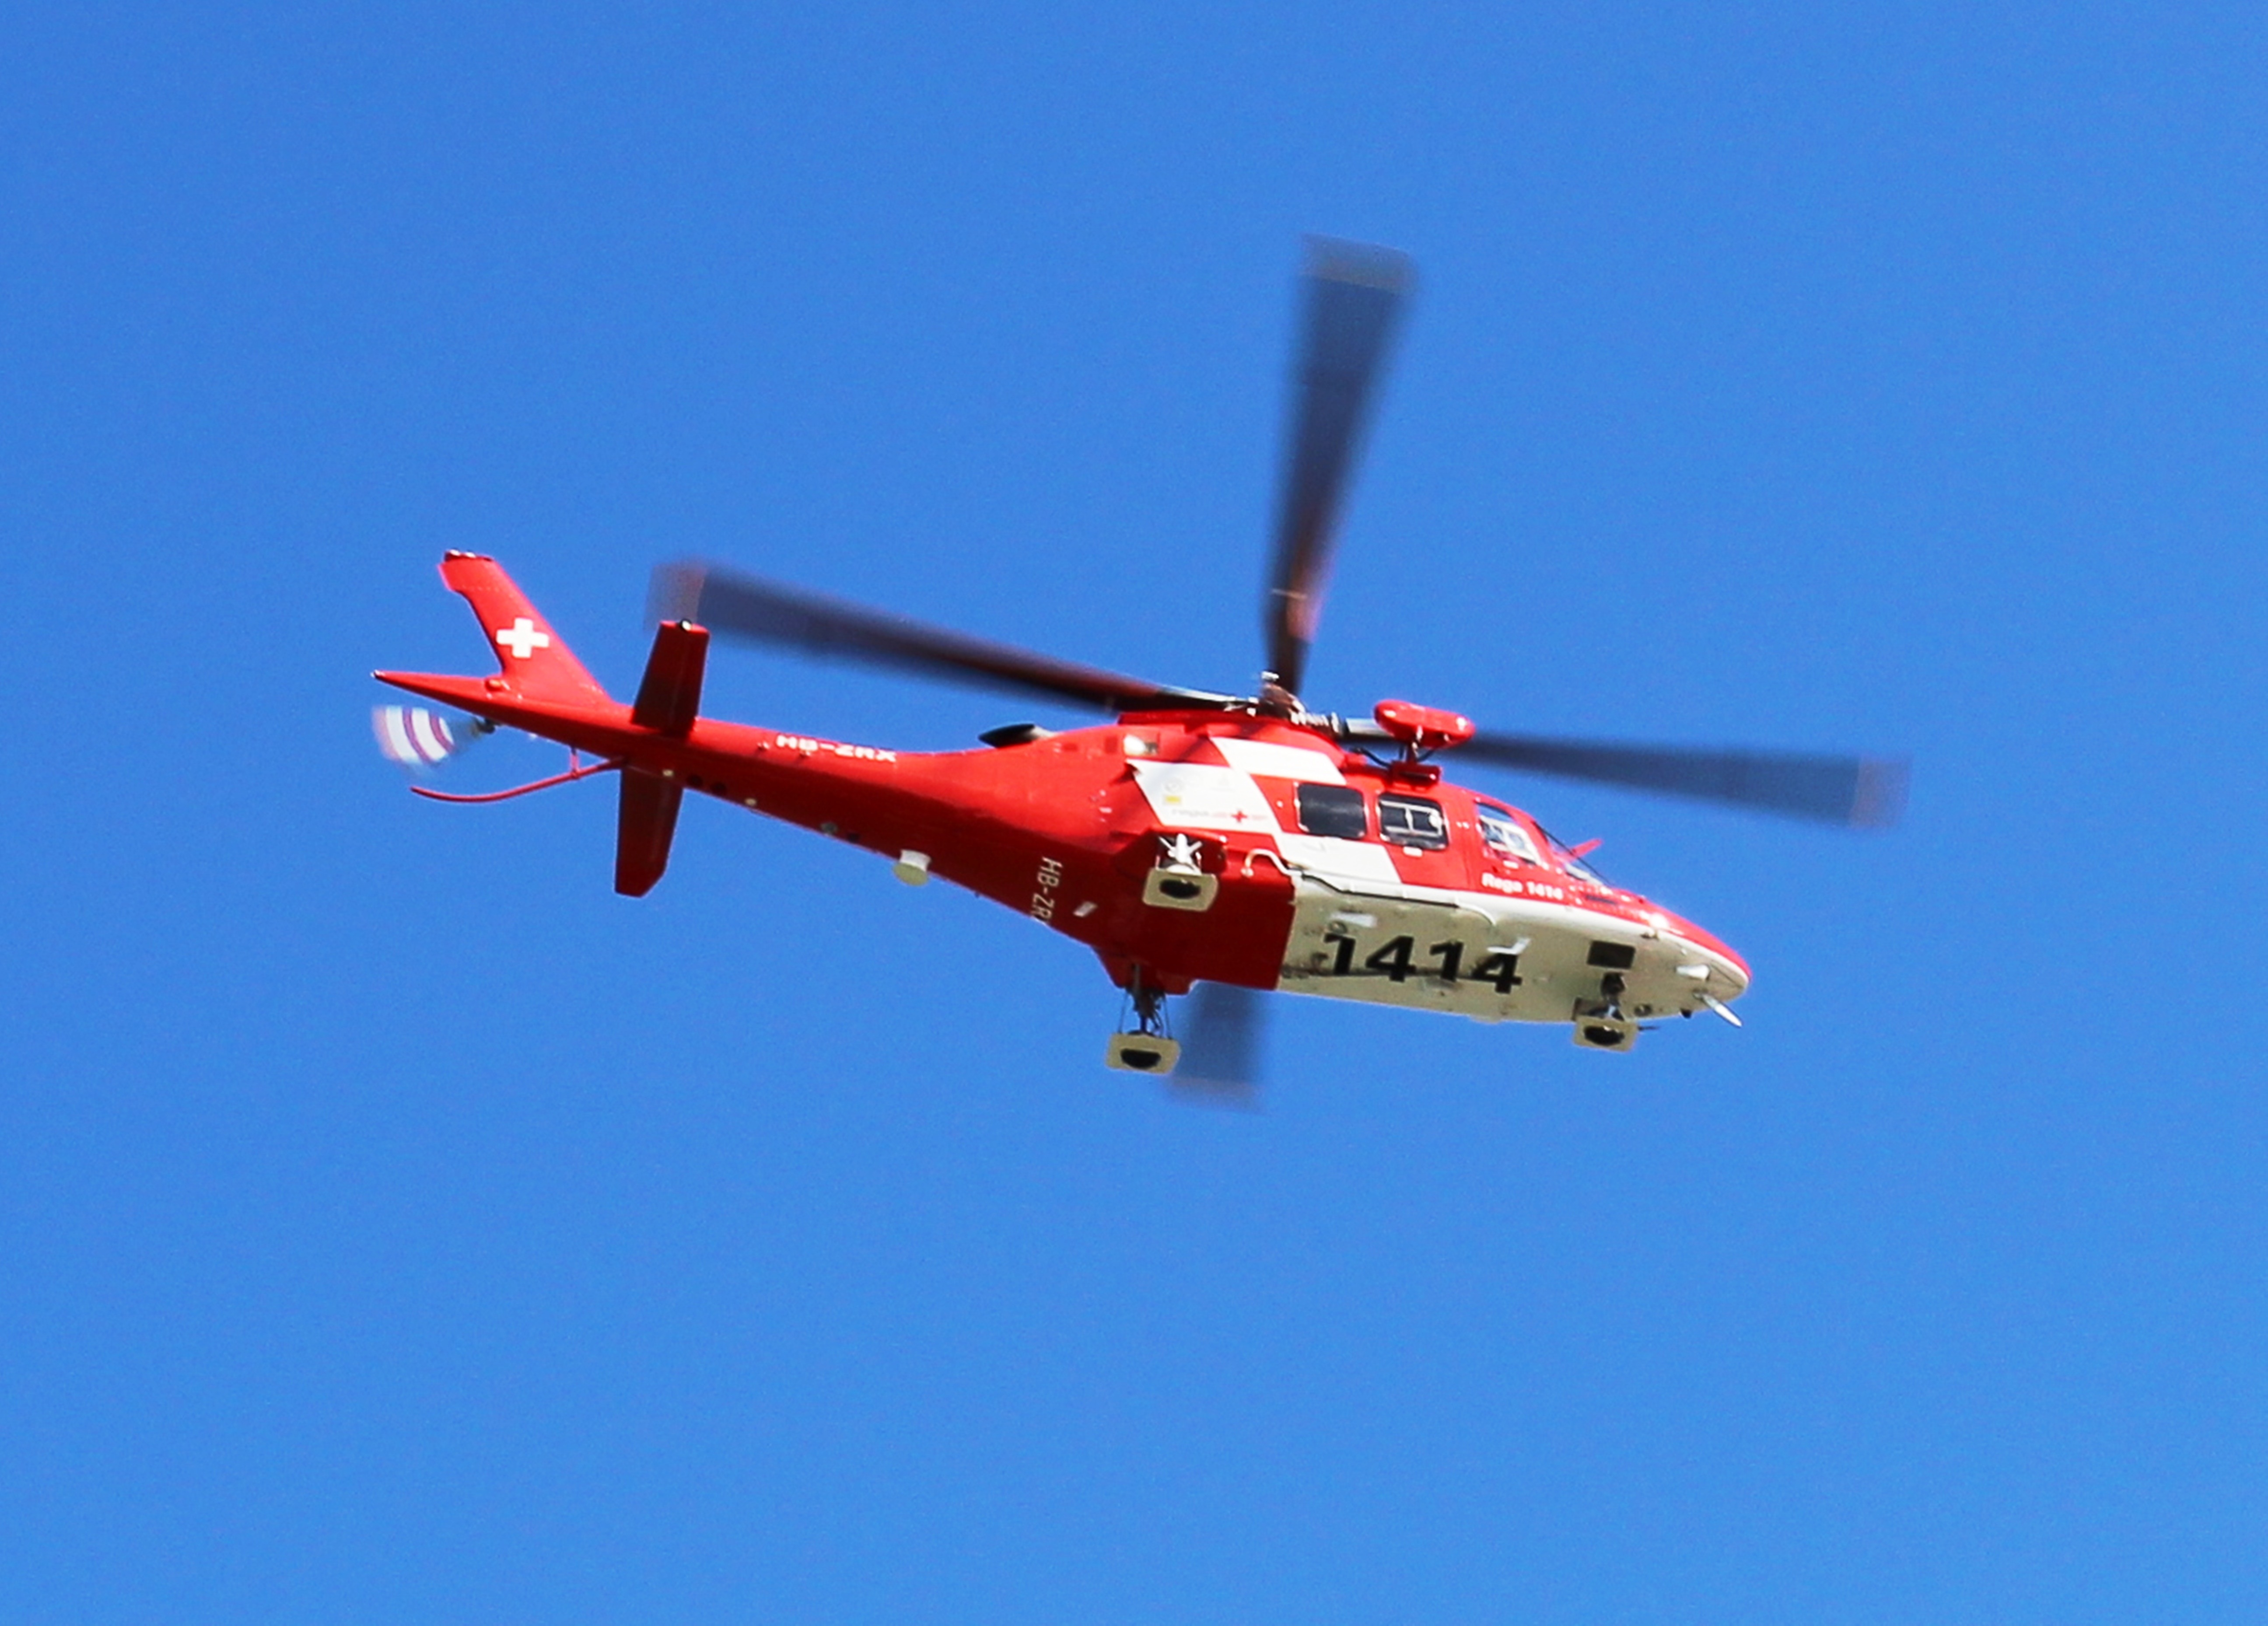
aircraft, vehicle, airline, aviation, helicopter, switzerland, rotorcraft, air show, air force, aerobatics, rescue helicopter, rescue flight monitors, atmosphere of earth, helicopter rotor, military helicopter